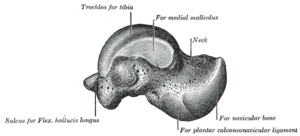
Le talus, ou astragale en ancienne nomenclature, est un os du tarse qui s'articule avec le tibia et la fibula en haut, avec l'os naviculaire en avant et le calcanéus en bas.